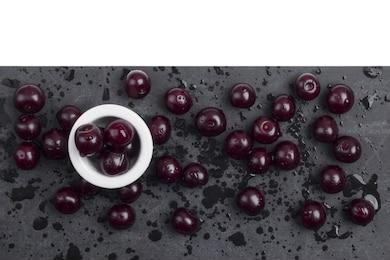
Label: others